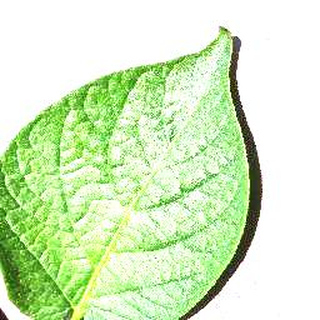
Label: healthy_potato